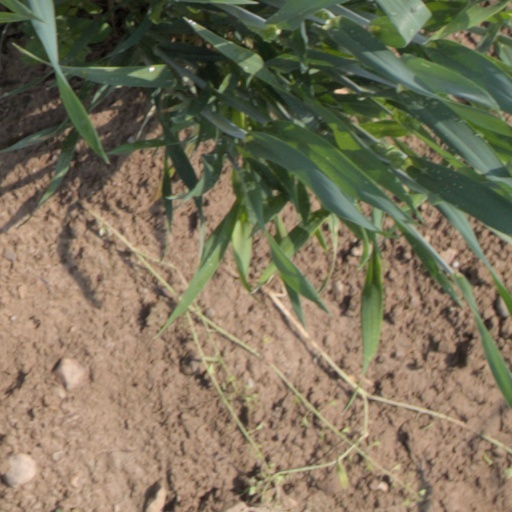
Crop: wheat